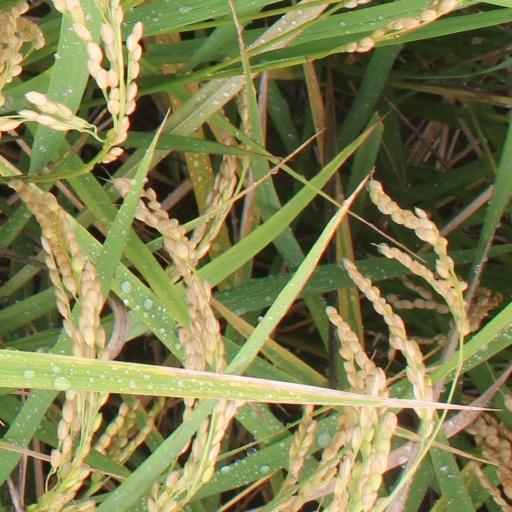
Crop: rice